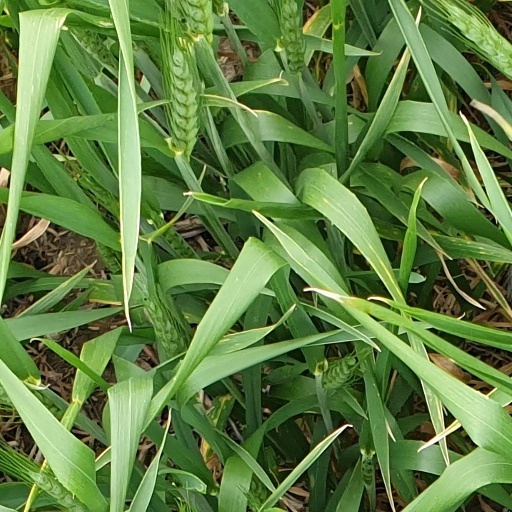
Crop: wheat